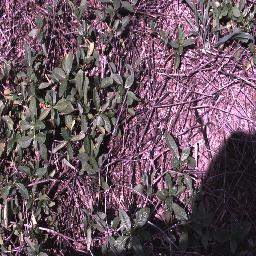
Label: negative